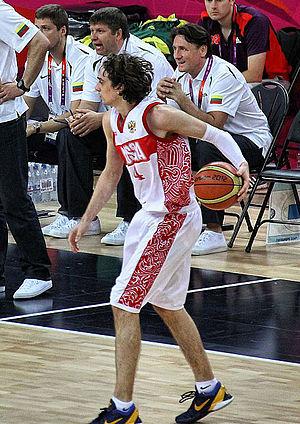
Le tournoi masculin de basket-ball aux Jeux olympiques d'été de 2012 se tient à Londres du 29 juillet au 12 août 2012. Les matchs du premier tour ont tous lieu au sein de la Basketball Arena, tandis que les phases finales se déroulent à la North Greenwich Arena.